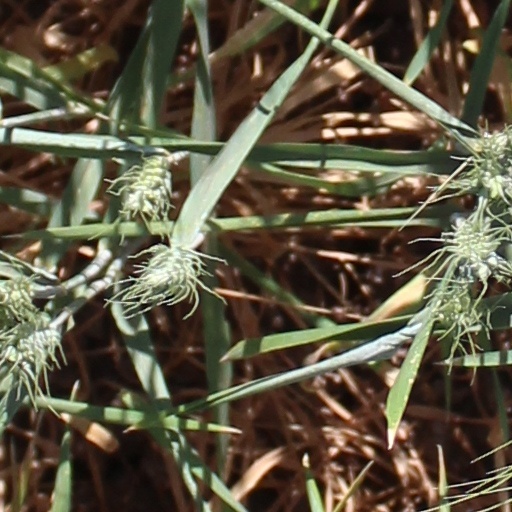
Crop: wheat